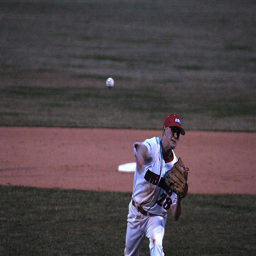
A older baseball player is in motion with a ball in the air.
A baseball player making a pitch from the pitchers mound.
There is a pitcher throwing in the middle of throwing a ball.
A baseball pitcher through a baseball while standing on a baseball field.
Professional baseball player throwing a baseball on a baseball diamond.